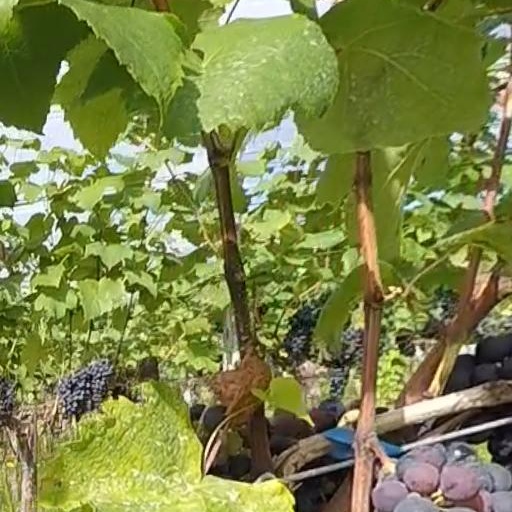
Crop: grape